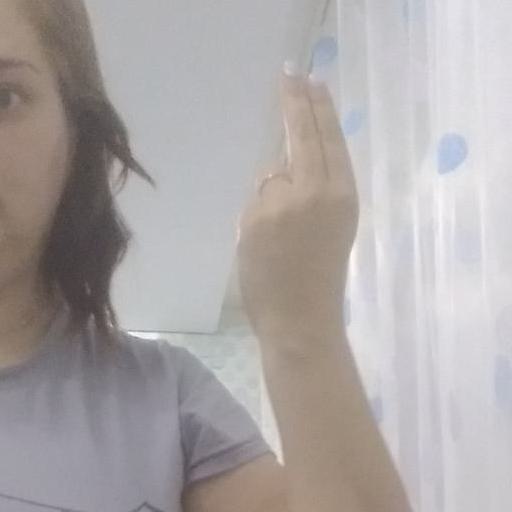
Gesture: two_up_inverted